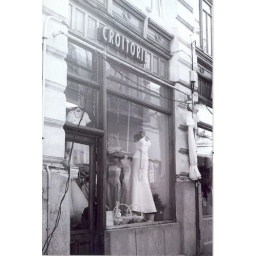
the dress in the window